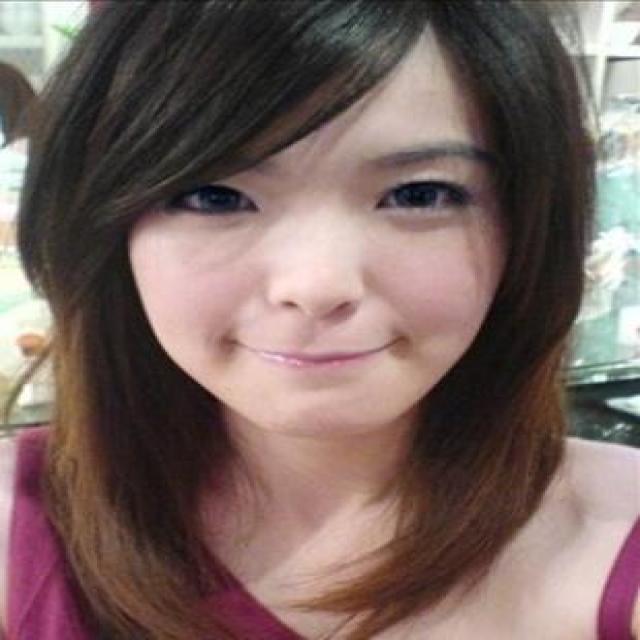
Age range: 21-44